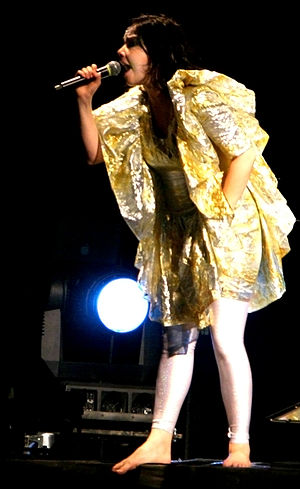
Nordisk Råds Musikpris
Björk, 1997
Nordisk Råds musikpris uddeles hvert år i forbindelse med Nordisk Råds session. Hvert andet år gives prisen til et værk af en nulevende komponist, og hvert andet år går prisen til en solist eller et ensemble.